City Hall of Tilburg

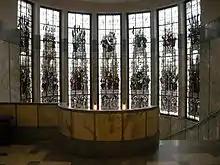
Stained glass windows in the half circular stairwell, made by Joep Nicolas.

In 1934 the palace was 85 years old and for about 70 years it had functioned as a school. The building was totally decrepit and had to get renovated and altered. In 1931, when the building was still used as a school, the city council already considered using the palace as the new city hall. , an architect from Nijmegen, was commissioned by Tilburg city council to alter the decrepit school into a representative Palace-Council House. Leeuw tried to restore the original character of the building. He brought back the long lost merlons and made the building more gothic than it ever was by replacing the square windows with lancet windows. The thin and slender towers near the entrance with the pinnacles on top were replaced by a middle risalit, with an entrance made in art deco style. On 1 August 1936 mayor reopened the reconstructed "Palace-City Hall".